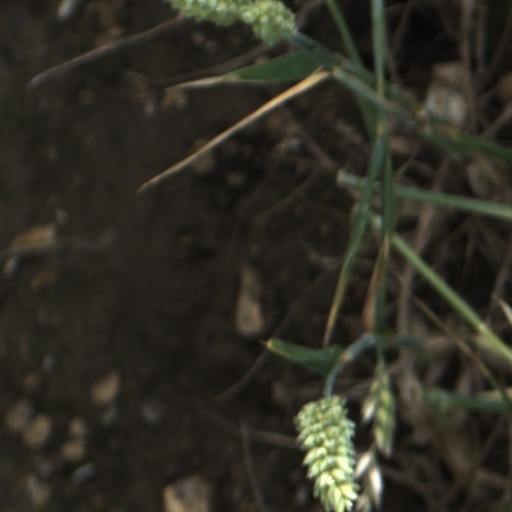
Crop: wheat